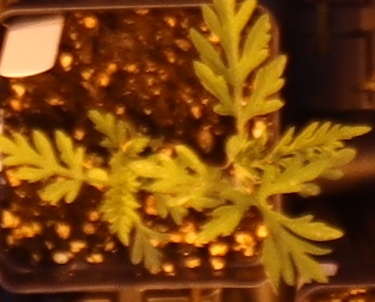
Label: Ragweed